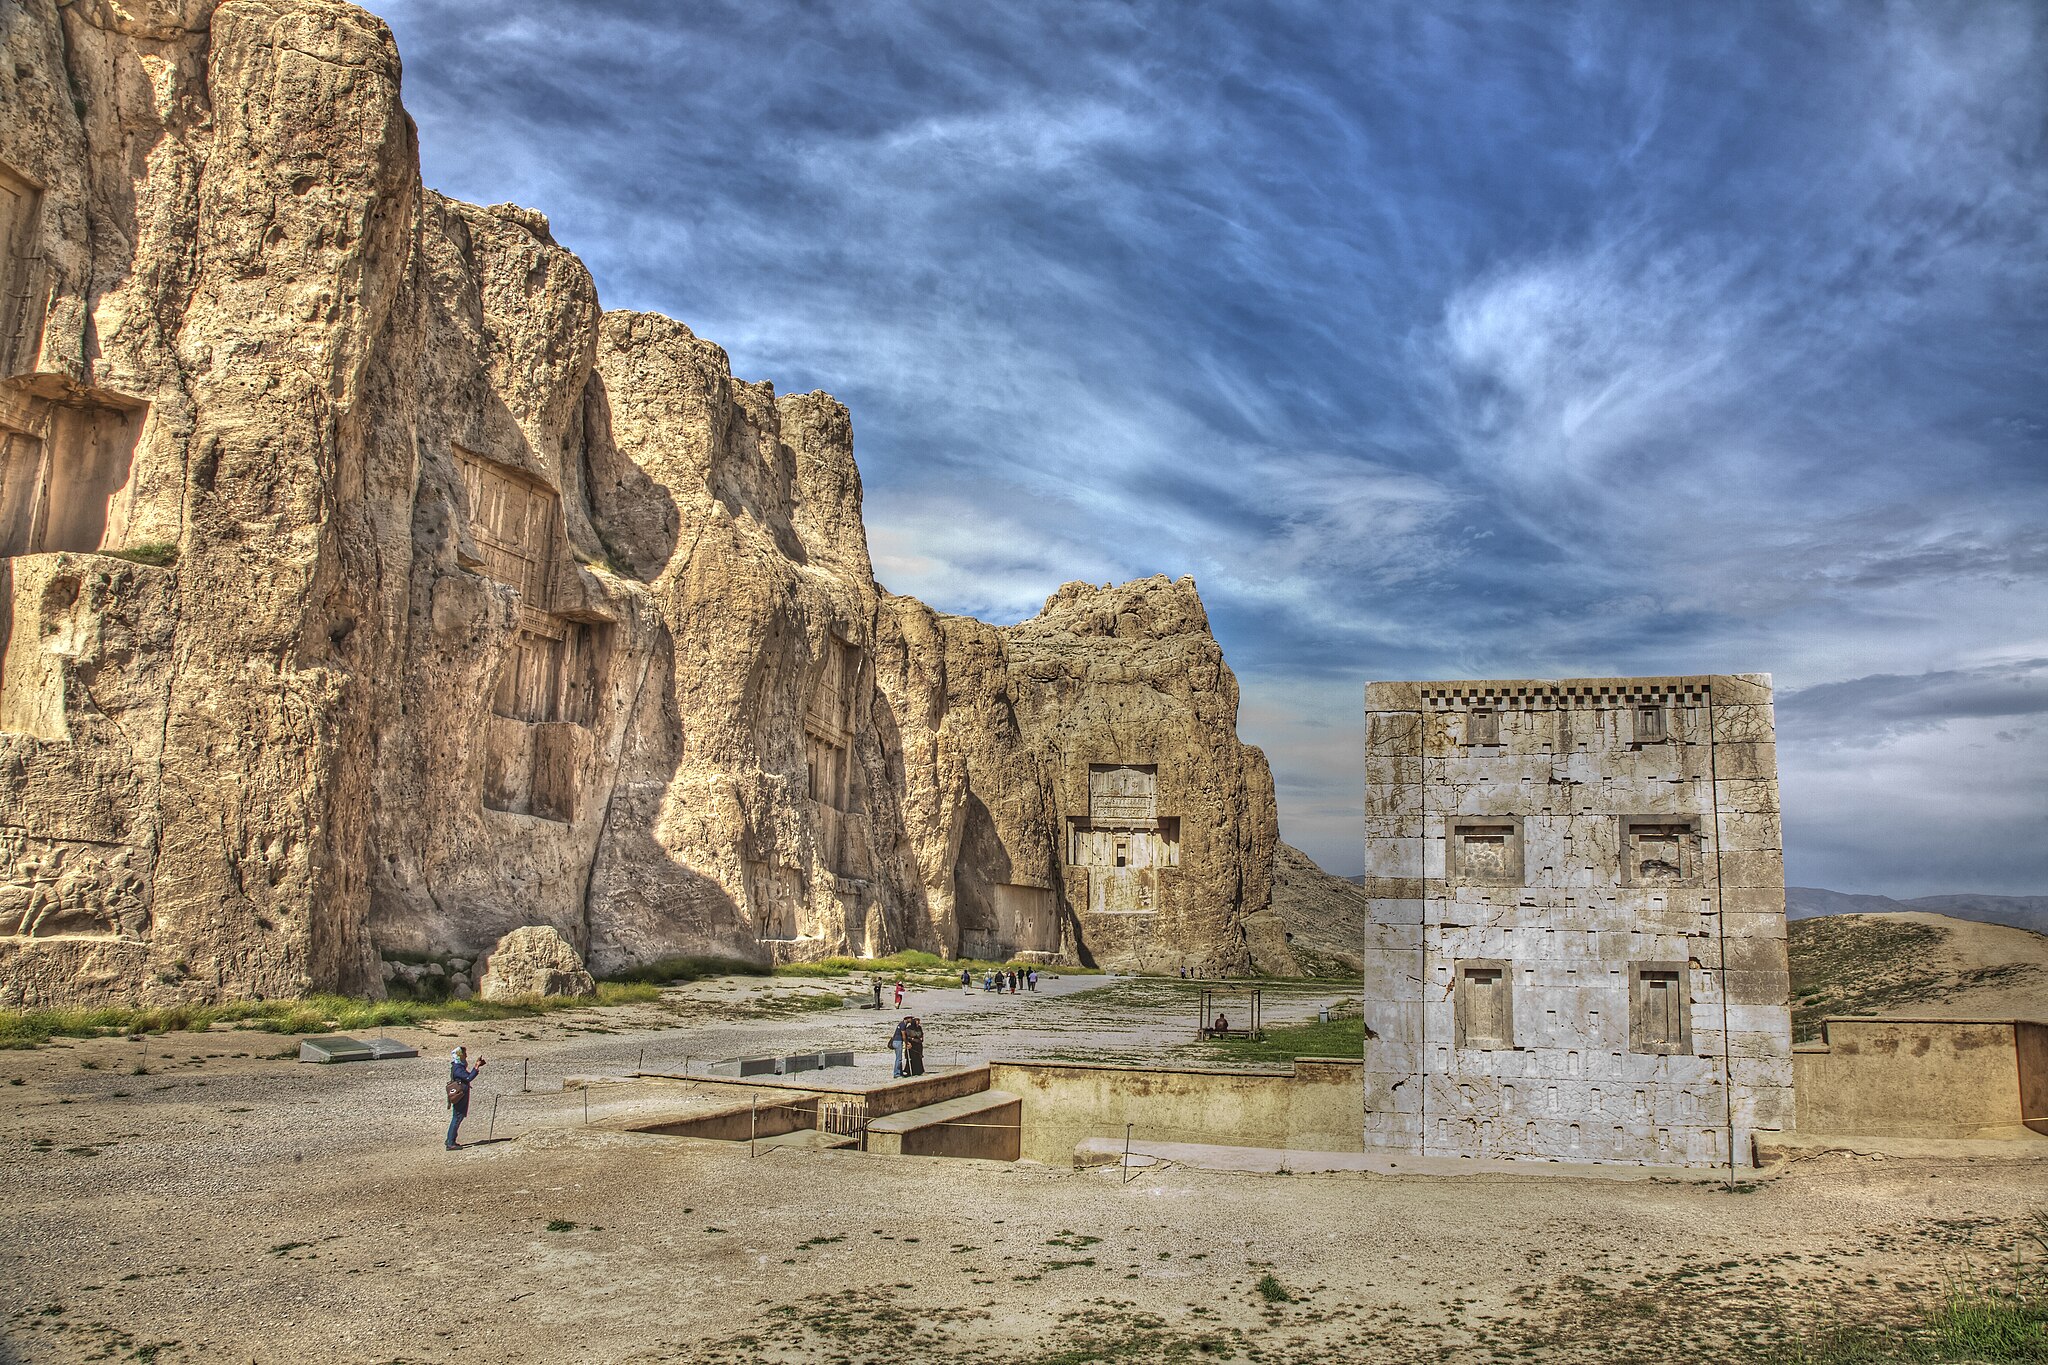
Title: Naghshe rostam
Date: 2012-04-16 16:13:21
Categories: Ka'ba-ye Zartosht, Naqsh-e Rustam, Images from Wiki Loves Monuments 2018, Self-published work, Cultural heritage monuments in Iran with known IDs, Uploaded via Campaign:wlm-ir, Images from Wiki Loves Monuments in Marvdasht, Iran photographs taken on 2012-04-16, Images from Wiki Loves Monuments 2018 in Iran